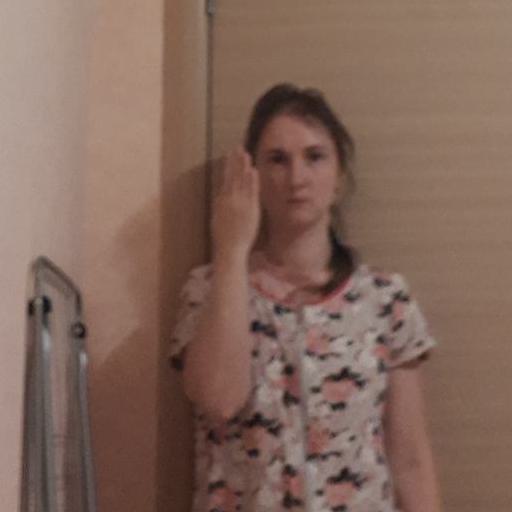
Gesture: stop_inverted